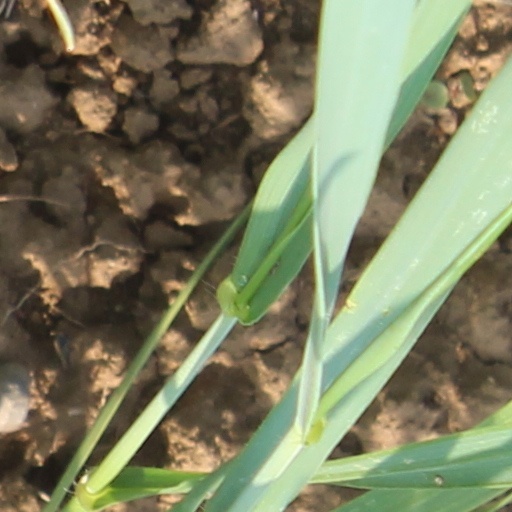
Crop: wheat